Letters from a Farmer in Pennsylvania

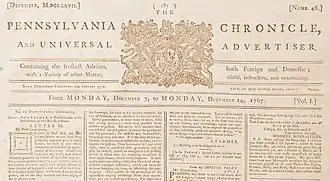
The original publication of Letter III, in the 14 December 1767 edition of the "Pennsylvania Chronicle". Passages from the letter are visible, alongside a satirical reply by "Ironicus Bombasticus".

Dickinson had little to do with farming by 1767. The first letter introduces the author as "a farmer settled after a variety of fortunes, near the banks of the river Delaware, in the province of Pennsylvania." In order to explain to the reader how he has acquired "a greater share of knowledge in history, and the laws and constitution of my country, than is generally attained by men of my class," the author informs the reader that he spends most of his time in the library of his small estate. The author then turns to a discussion of the brewing crisis between the British Parliament and the colonies.